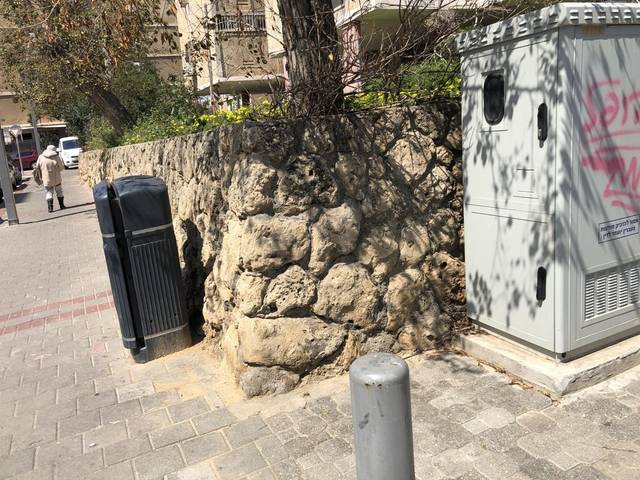
Region: Israel
Coordinates: 32.013, 34.764